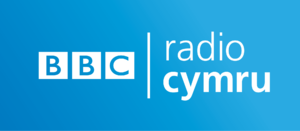
BBC Radio Cymru est la radio nationale du Pays de Galles en langue galloise. Basée à Cardiff, avec des studios régionaux à Bangor, Carmarthen et Aberystwyth, elle est diffusée en FM depuis 1977.